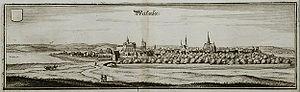
La famille von Blankenfeld de Berlin est une famille de la noblesse immémoriale de Berlin. Cette famille se trouva aux commandes de la ville de Berlin entre 1294 et 1571 soit près de 300 ans sans discontinuer. On dénombre, à Berlin, sept bourgmestres von Blankenfeld pendant cette période de 300 ans. On remarque la présence de la famille von Blankenfeld sur Berlin de 1220 à 1896 soit près de sept siècles.